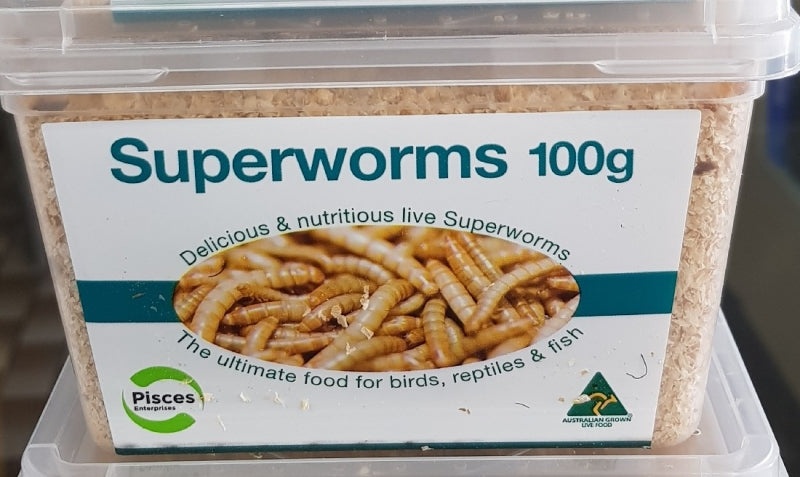
Superworms 100g
Brand: Pisces
PETQuarters
Category: Animals & Pet Supplies > Pet Supplies > Reptile & Amphibian Supplies > Reptile & Amphibian Food